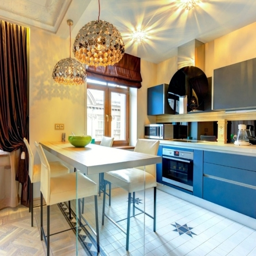
interior design ideas for the kitchen and the different styles of cuisine